Hodgkins (crater)

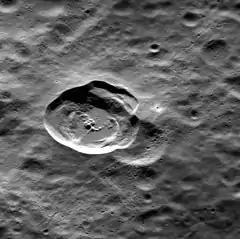
Oblique MESSENGER NAC image of Hodgkins

Hodgkins is a crater on Mercury. It has a diameter of 19 kilometers. Its name was adopted by the International Astronomical Union in 2009. Hodgkins is named for the New Zealand painter Frances Hodgkins, who lived from 1869 to 1947.